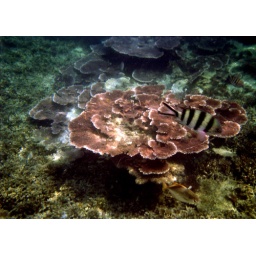
a lone Zebra fish searching for its buddies in the midst of pretty table corals.